Glenwood Canyon

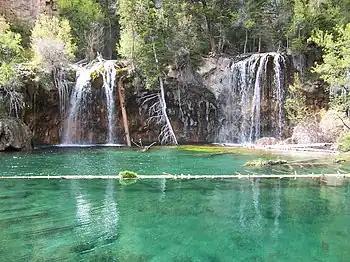
Hanging Lake is located in Glenwood Canyon

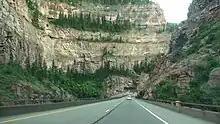
I-70 (westbound) through Glenwood Canyon

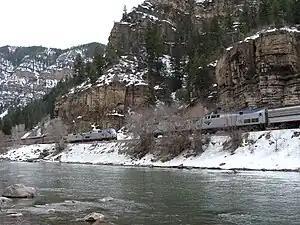
The eastbound and westbound "California Zephyrs" meet in the Glenwood Canyon

The canyon stretches from near Dotsero, where the Colorado receives the Eagle River, downstream in a west-southwest direction to just east of Glenwood Springs, on the mouth of the Roaring Fork. Most of the canyon is in Garfield County, with the upper portion near Dotsero lying in Eagle County.